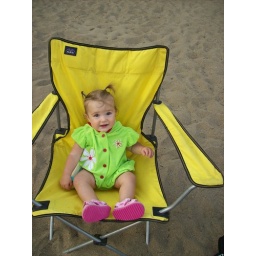
Little girl in a big chair